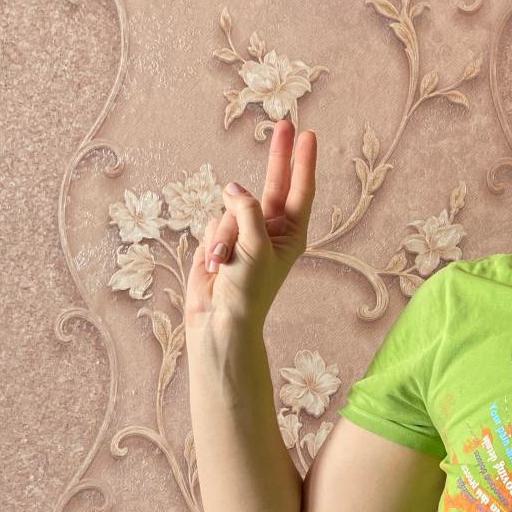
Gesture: two_up